All Tomorrow's Parties (novel)

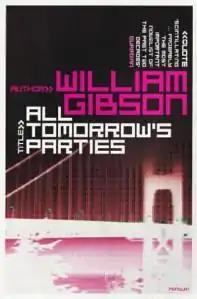
Cover of the British edition.

All Tomorrow's Parties is a science fiction novel by American-Canadian writer William Gibson, the third and final book in his "Bridge trilogy". Like its predecessors, "All Tomorrow's Parties" is a speculative fiction novel set in a postmodern, dystopian, postcyberpunk future. The novel borrows its title from a song by Velvet Underground. It is written in the third person and deals with Gibsonian themes of emergent technology. The novel was initially published by Viking Press on October 7, 1999.